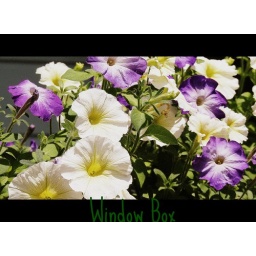
Purple and yellow petunias in a window box on my back porch. Stylized.